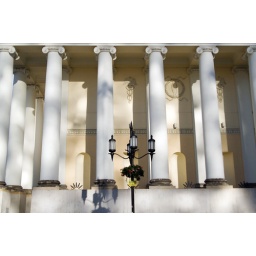
The columns under the reflected late summer glare from the glass building across the street.